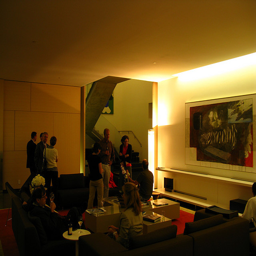
A group of people who are in a living room.
a couple of people are standing around in a large room
A group of people standing or sitting in a conference room.
A small gathering in the living room with drinks being served.
a group of people stand together in a room